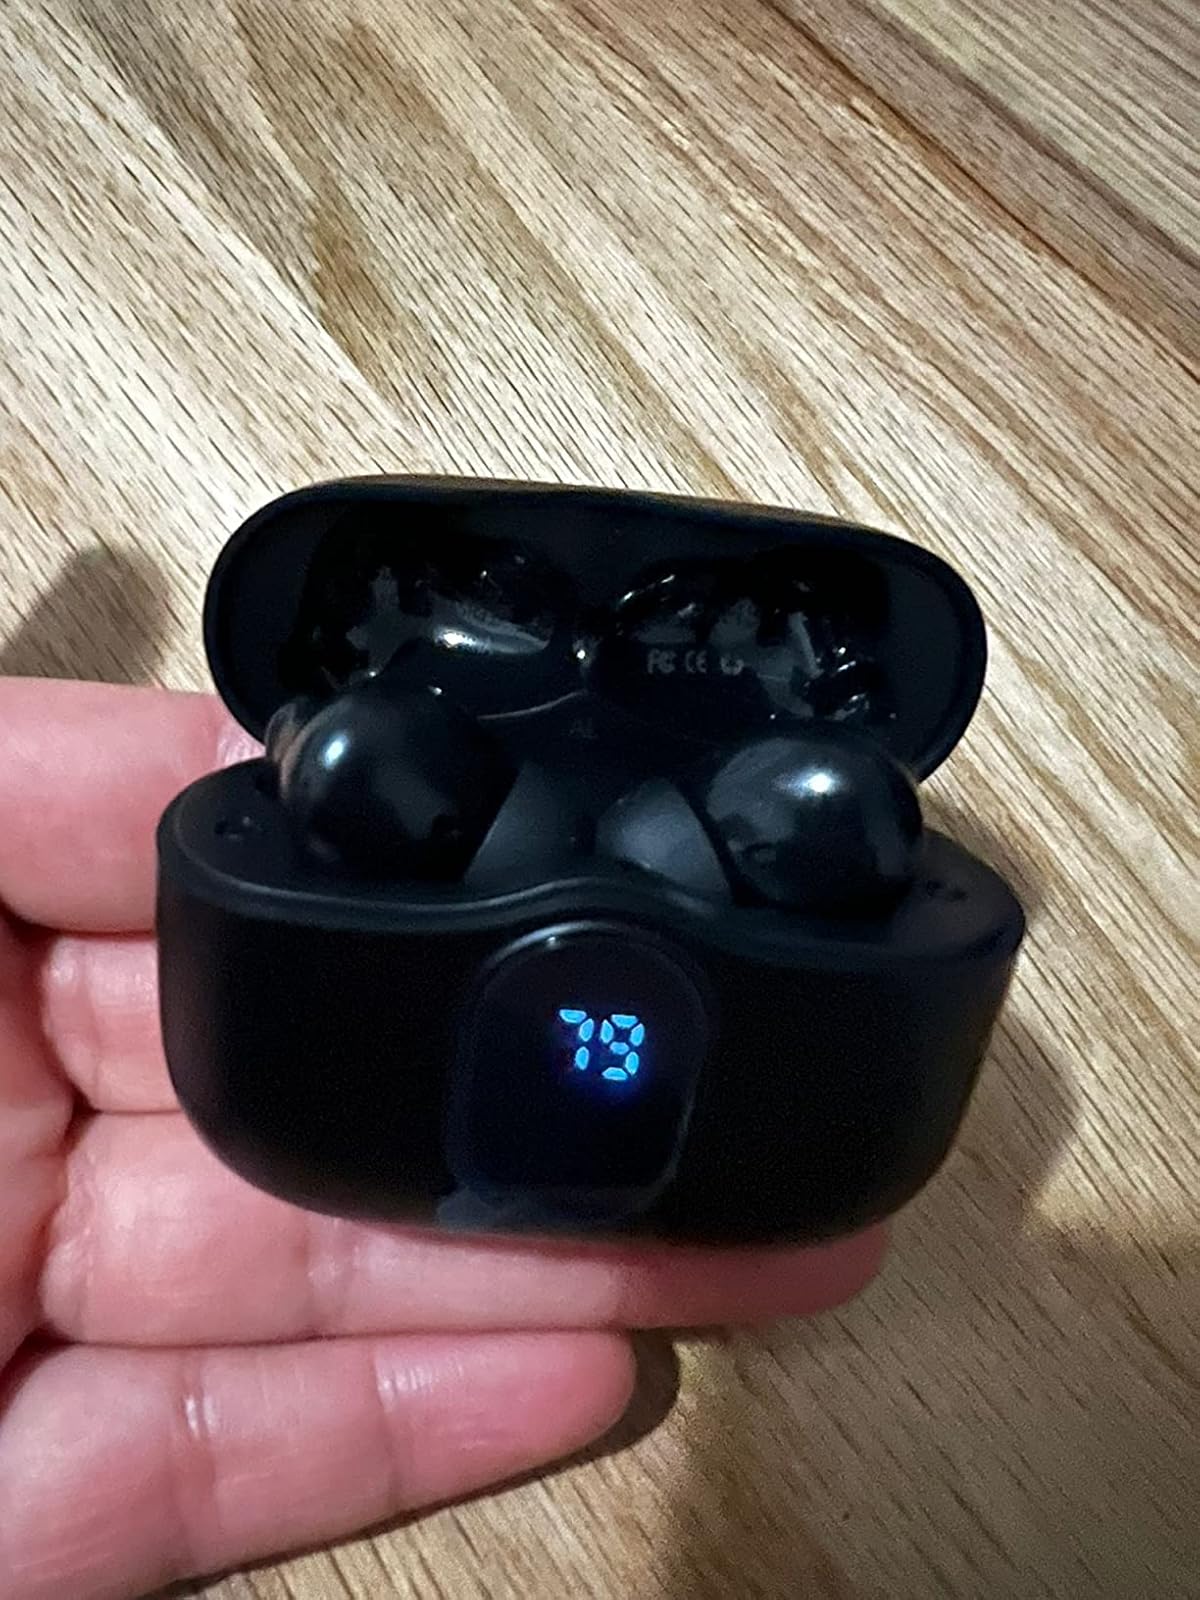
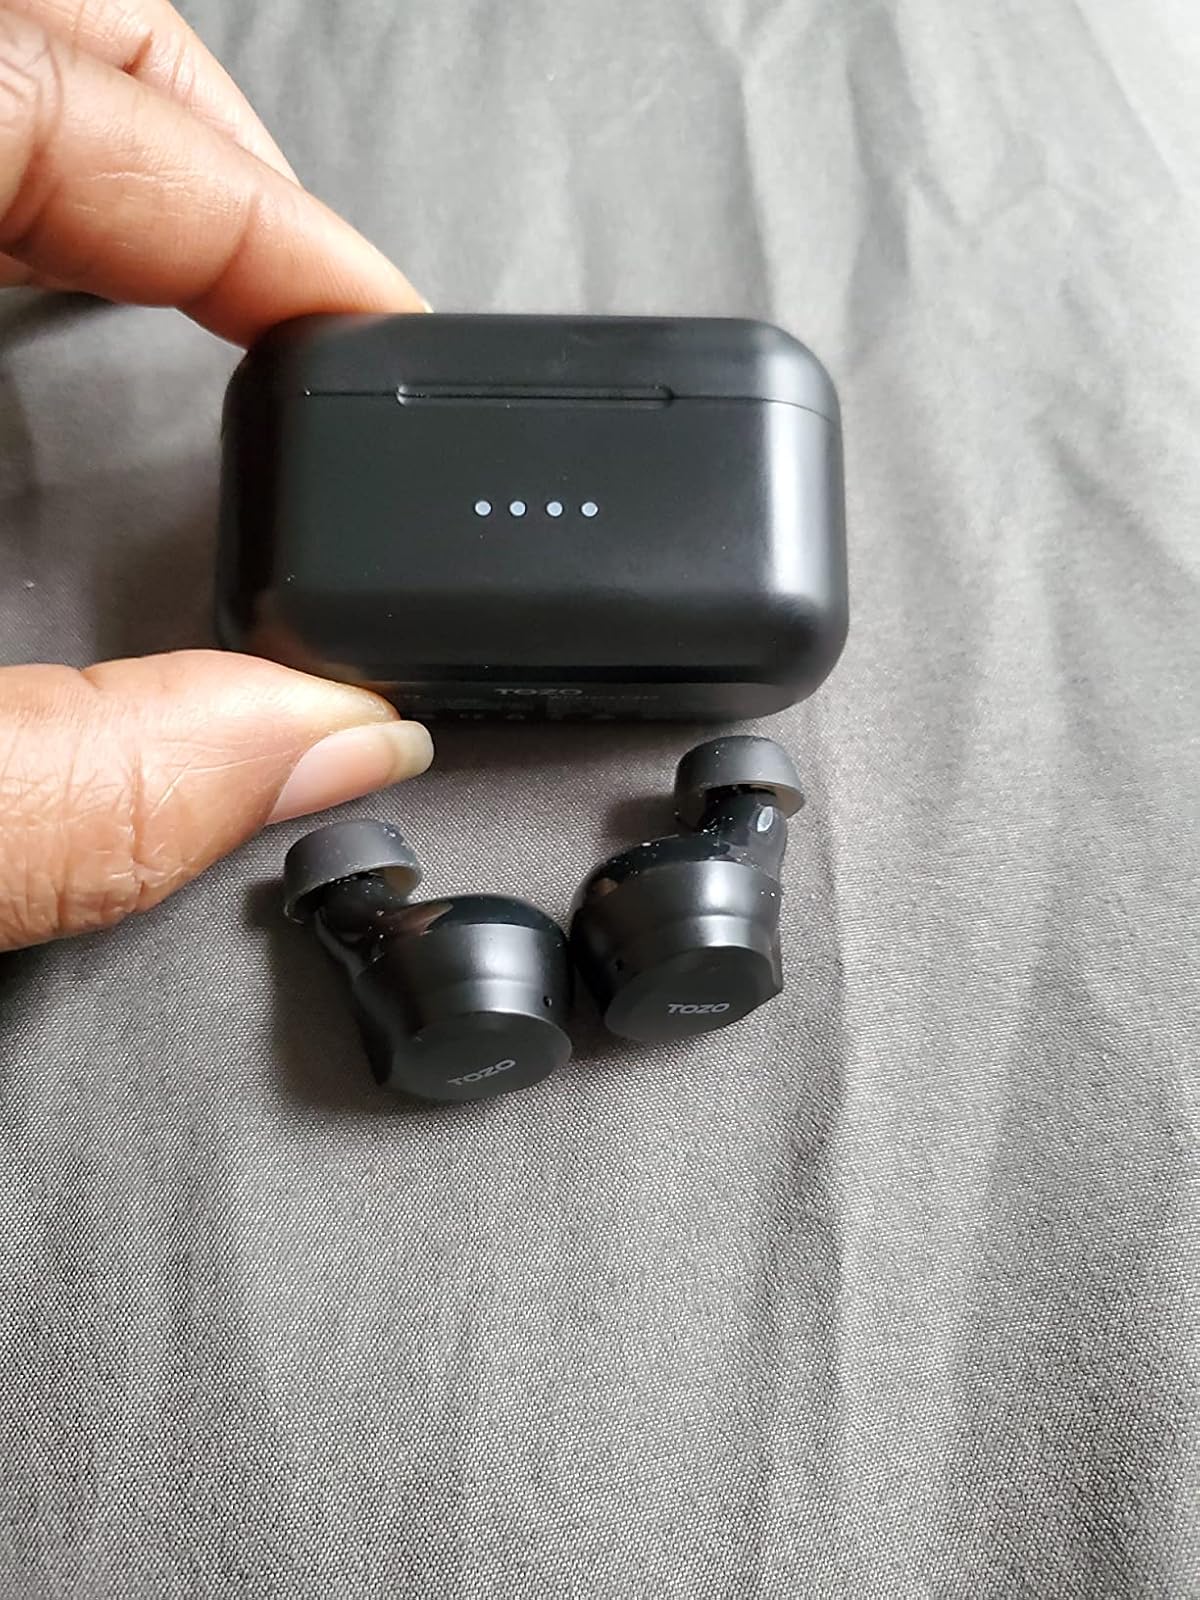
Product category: earbuds
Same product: no